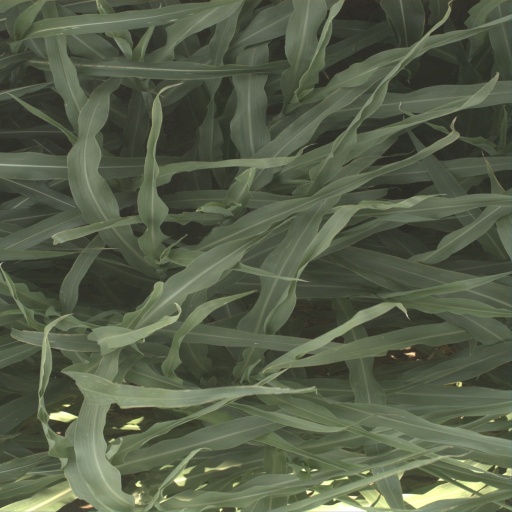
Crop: sorghum